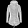
Label: Coat